Alberta Township System

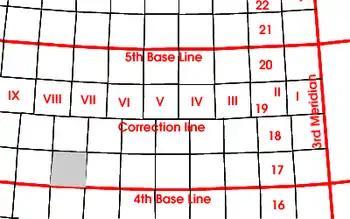
Townships in relation with meridians, baselines and correction lines

Below is a brief description of how to lay out the DLS grid for Alberta.